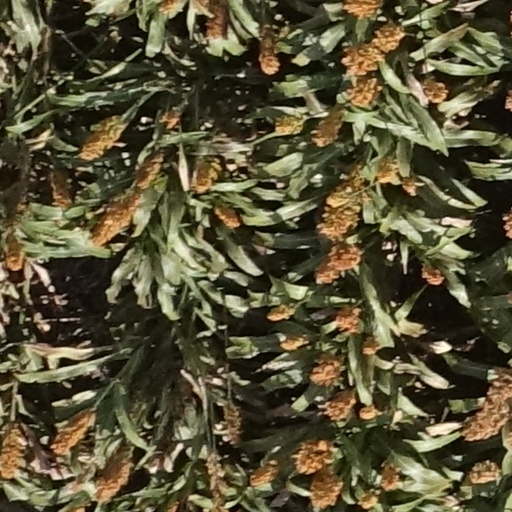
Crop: sorghum